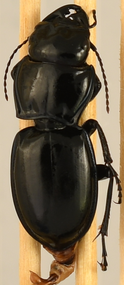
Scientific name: Pasimachus elongatus
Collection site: Central Plains Experimental Range NEON (CPER), plot CPER_006